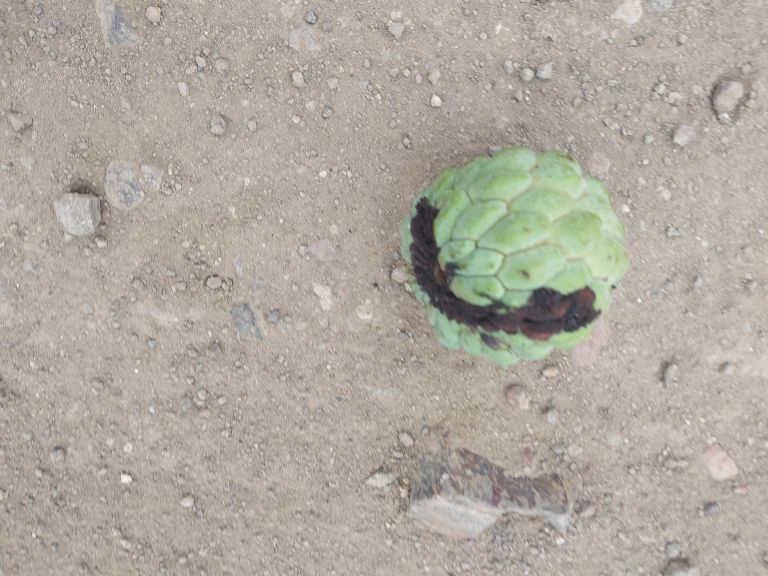
Disease label: Diplodia Rot